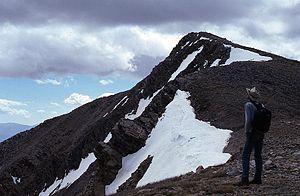
Le 'pic North Schell, en anglais North Schell Peak, est le point culminant du chaînon Schell Creek, située dans l'est du Nevada aux États-Unis. Il s'agit du 9ᵉ plus haut sommet de l'État. Il culmine à 3 622 mètres d'altitude.